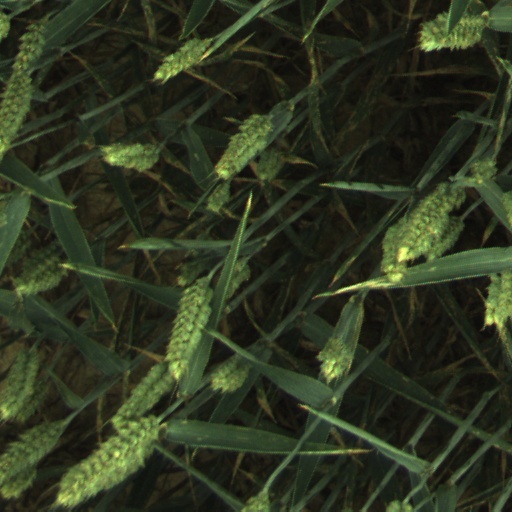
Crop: wheat